Dietz & Watson

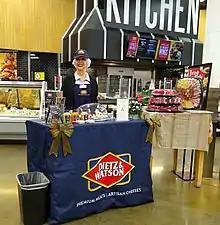
Dietz and Watson brand ambassador offering in-store product promotion in The Villages, Florida.

Dietz & Watson prepares over 700 products for supermarkets and delis made from chicken, ham, beef, turkey, and artisan cheese. The company also sells its own line of condiments. Dietz & Watson sources beef from the Midwest and pork imported from Canada. The company only sources their meat from farms that practice strict humanely raised standards while raising animals, and does not use artificial flavors, colors, fillers, extenders, MSG, or hormones. All of the company’s poultry comes from a family owned co-op in the Shenandoah Valley, VA. In 2015, they launched Dietz & Watson Originals, a collection of “no antibiotics ever” deli meats, organic deli meats, rBGH-free cheeses and organic beef hot dogs.